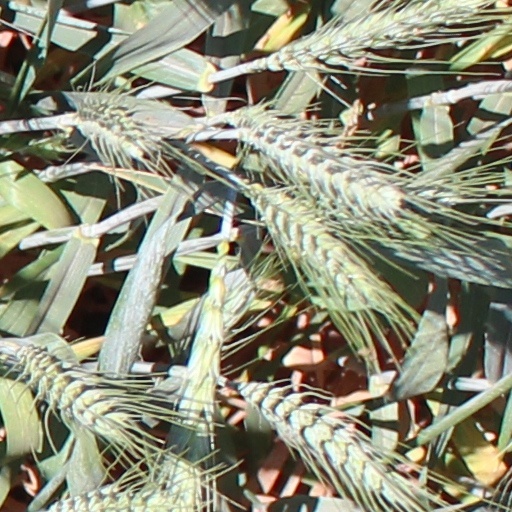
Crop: wheat